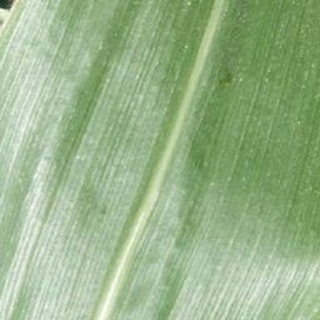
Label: healthy_corn